James Stewart

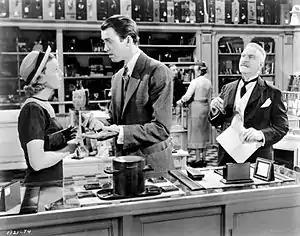
Margaret Sullavan and Stewart in their third collaboration, "The Shop Around the Corner" (1940)

Stewart became a major star when he was loaned out to Columbia Pictures to play the lead role in Frank Capra's "You Can't Take It with You" (1938) opposite Jean Arthur. Stewart played the son of a banker who falls in love with a woman from a poor and eccentric family. Capra had recently completed several well-received films and was looking for a new type of leading man. He had been impressed by Stewart's role in "Navy Blue and Gold" (1937). According to Capra, Stewart was one of the best actors ever to hit the screen, understood character archetypes intuitively, and required little directing. "You Can't Take It With You" became the fifth highest-grossing film of the year and won the Academy Award for Best Picture. The film was also critically successful, but while "Variety" wrote that the performances of Stewart and Arthur garnered "much of the laughs", most of the critical acclaim went to Lionel Barrymore and Edward Arnold.